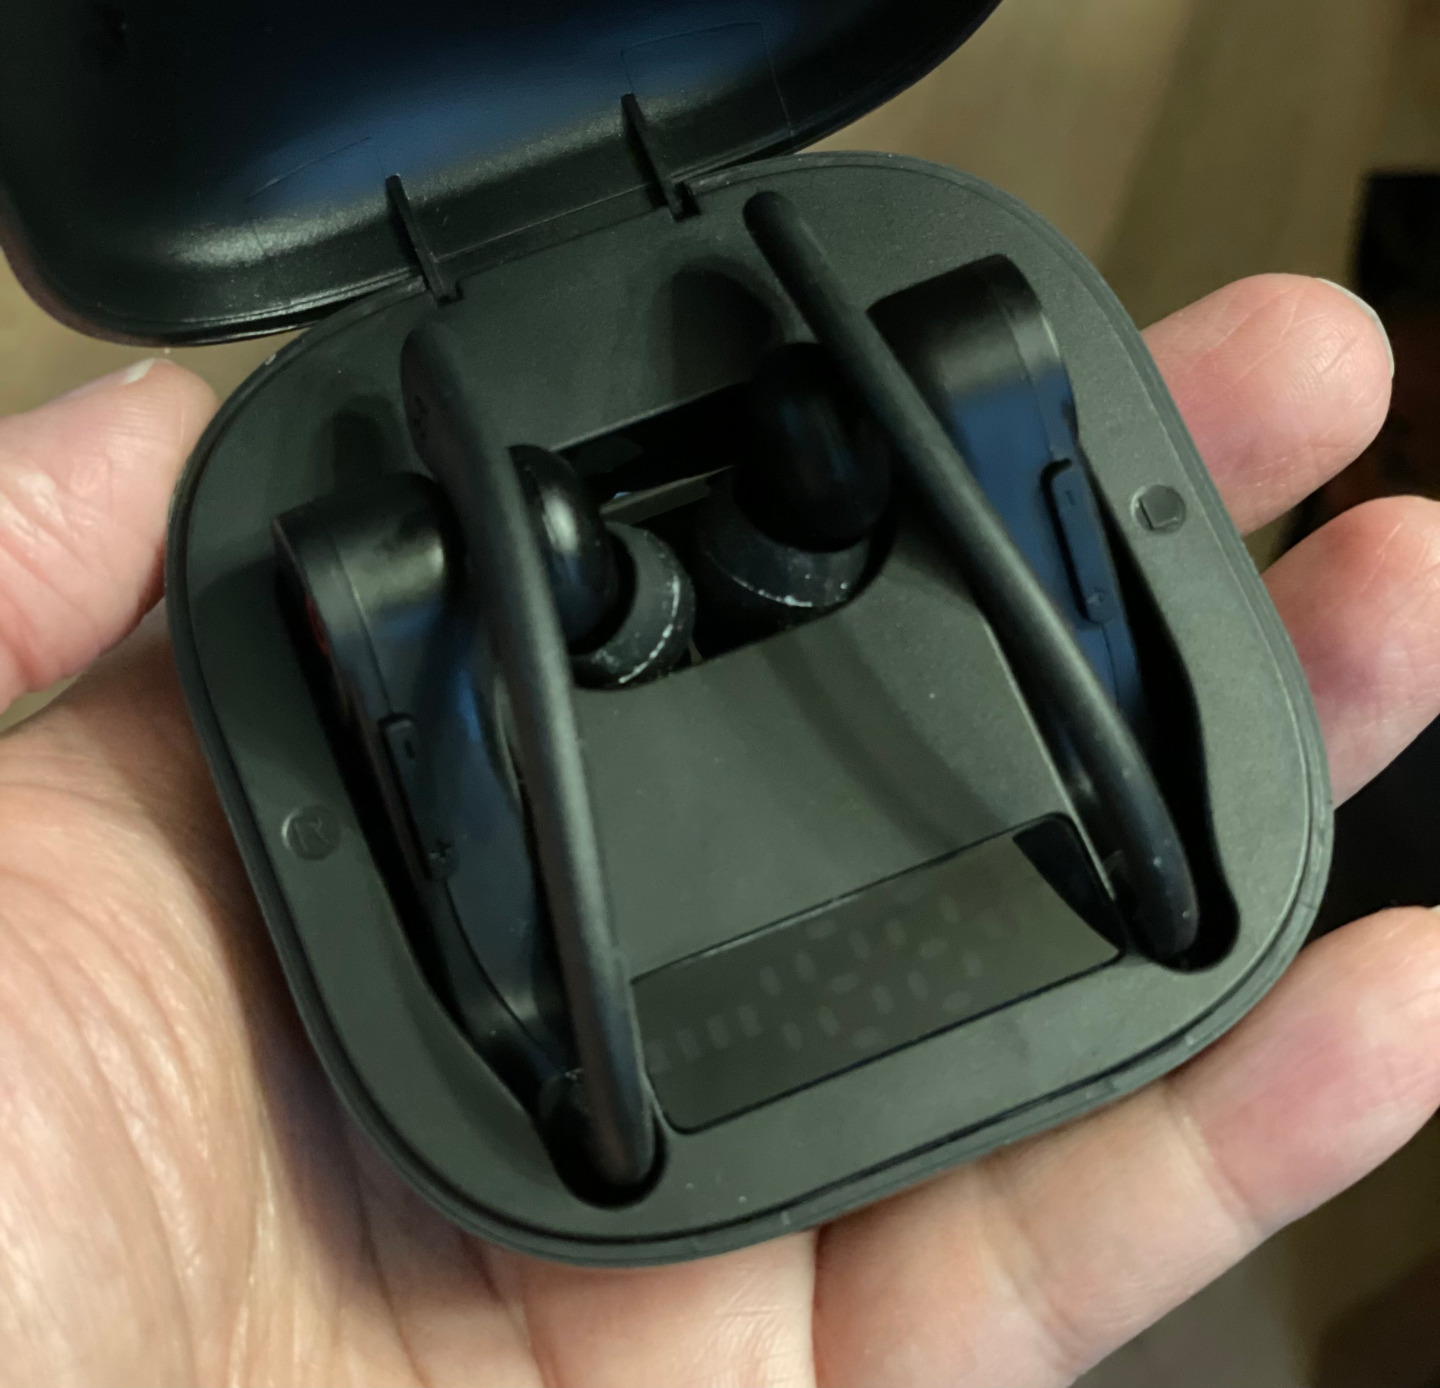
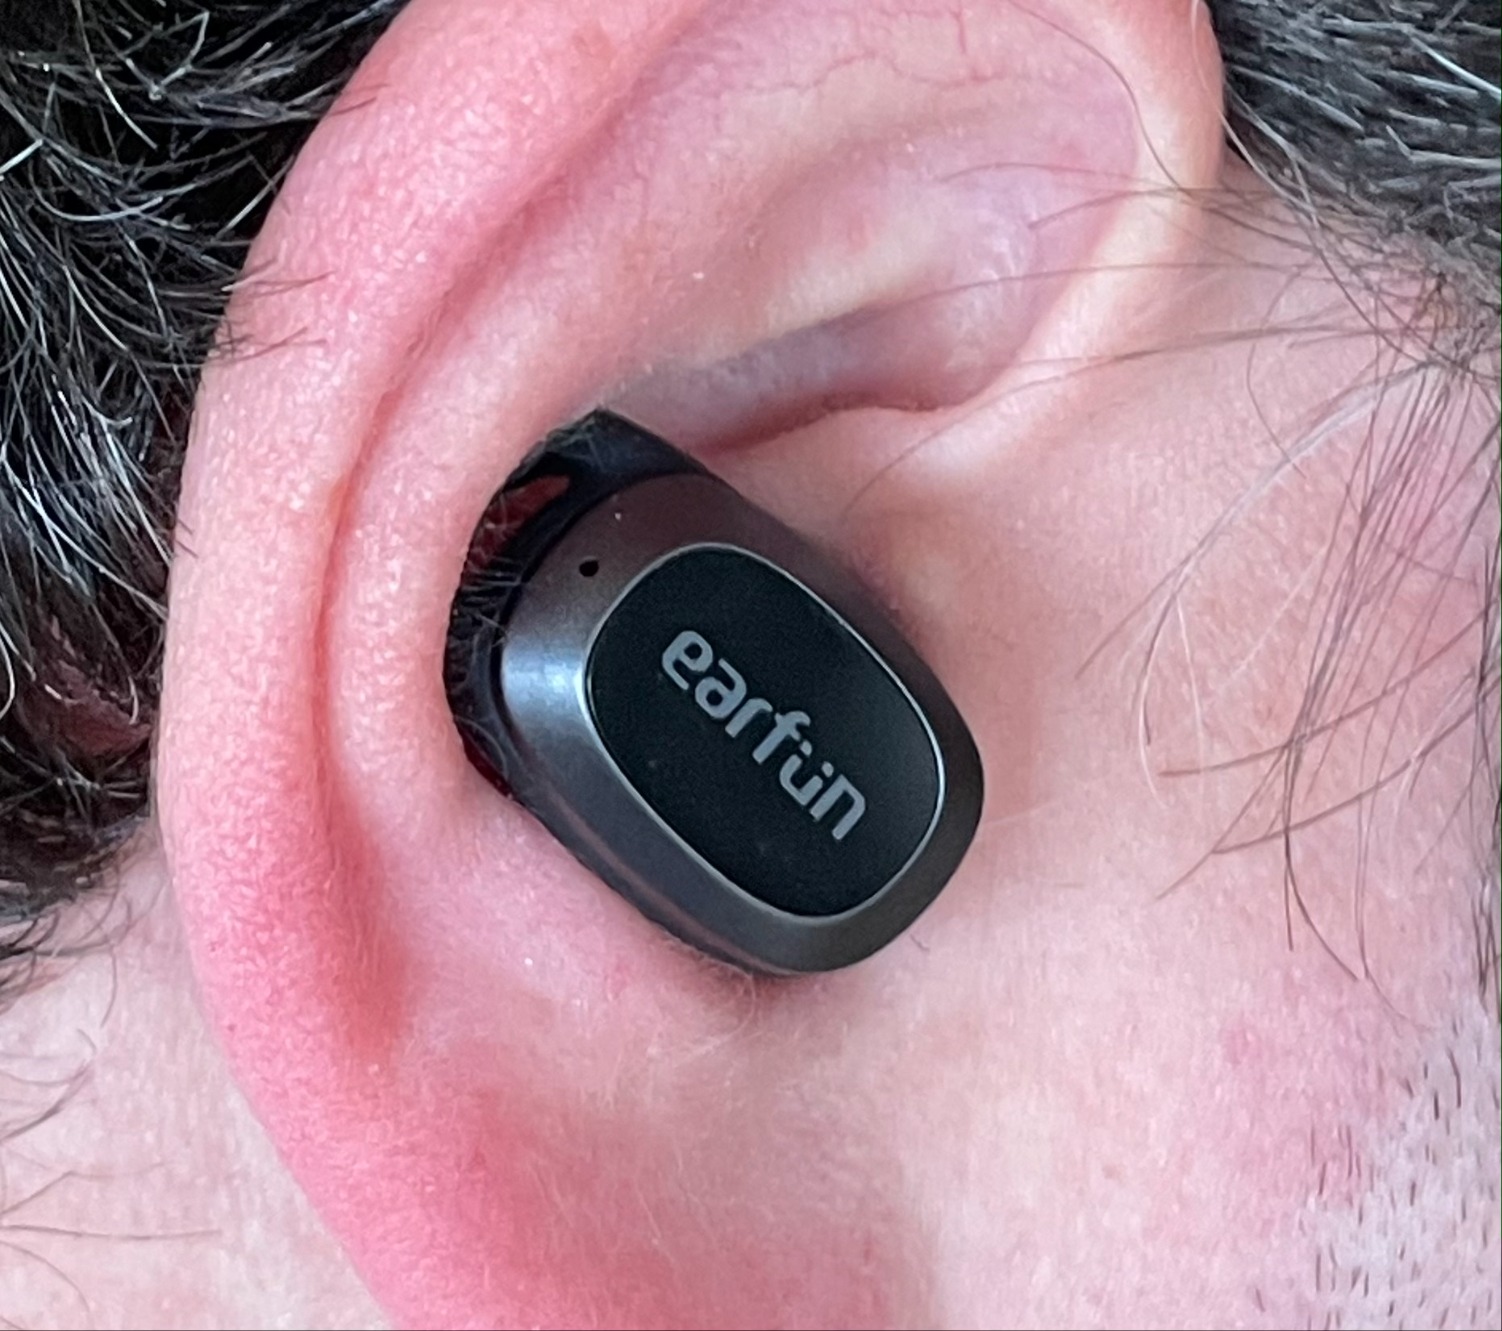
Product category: earbuds
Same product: no